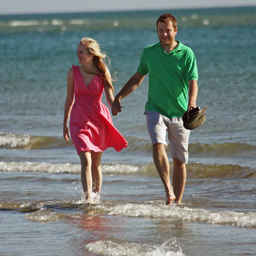
taking your shoes off and walking barefoot in the sea helps to rebalance your energetic field .